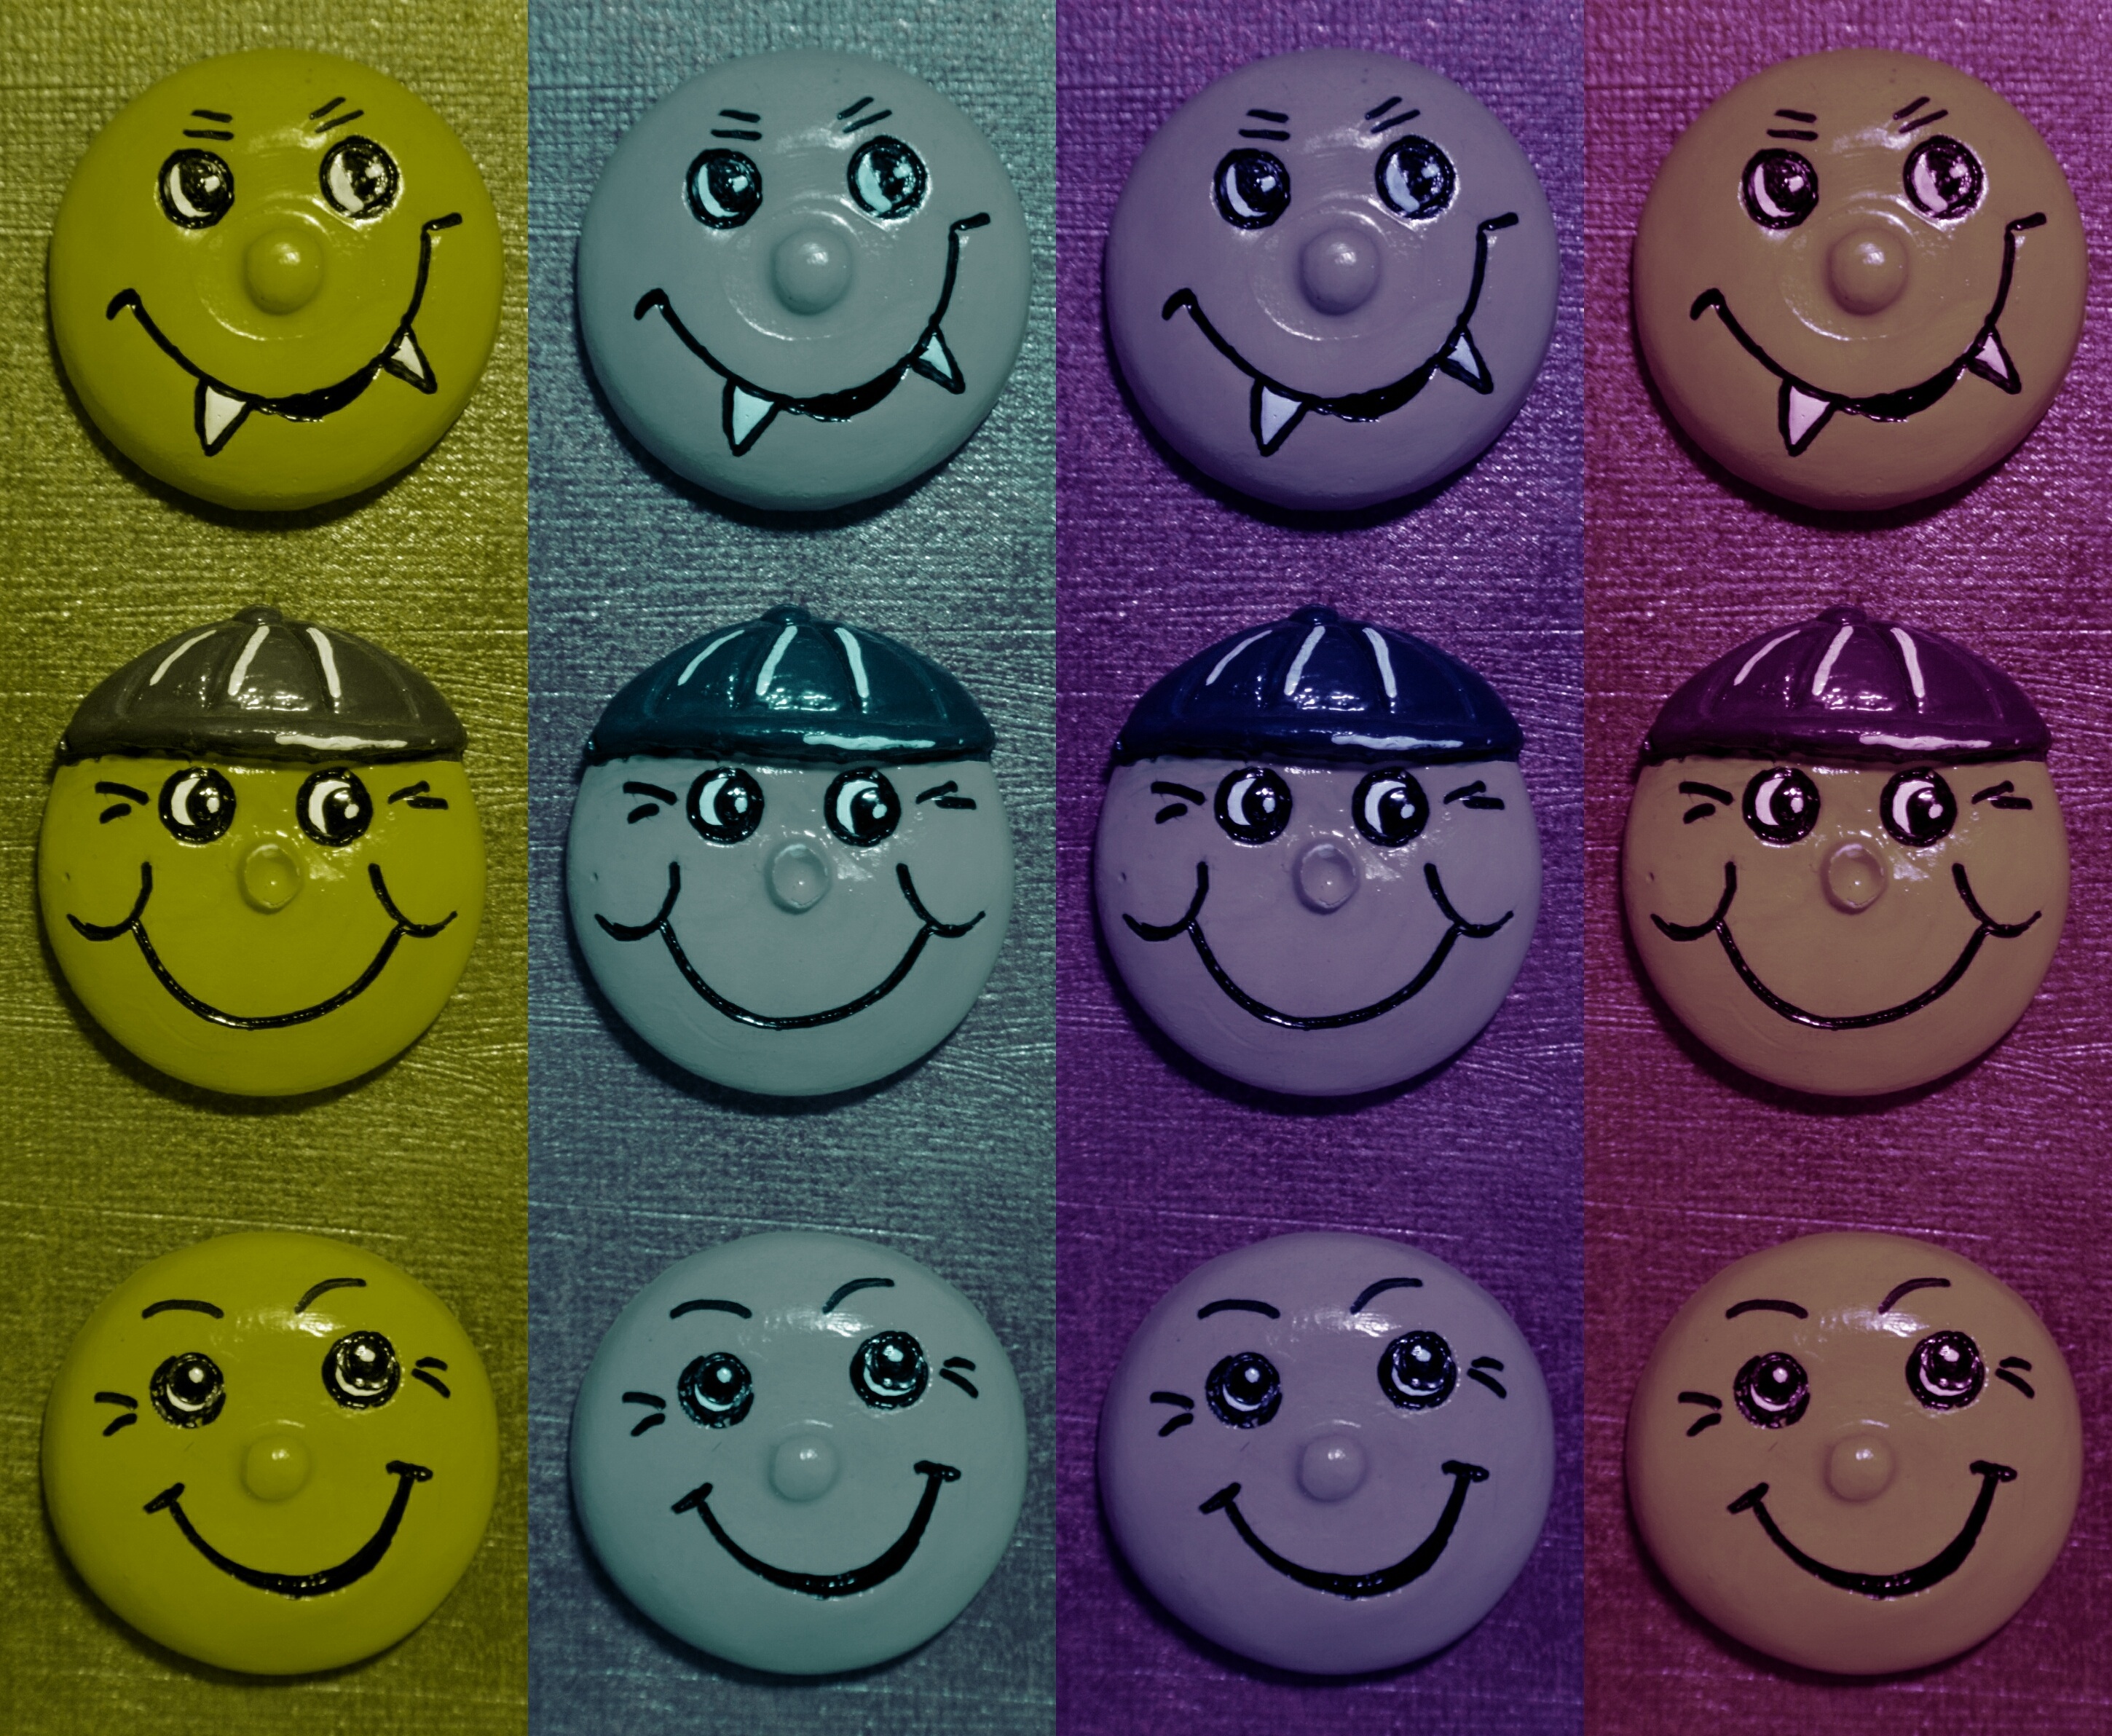
color, facial expression, smile, font, funny, icon, emotion, cartoon, smiley, emoticon, smilies